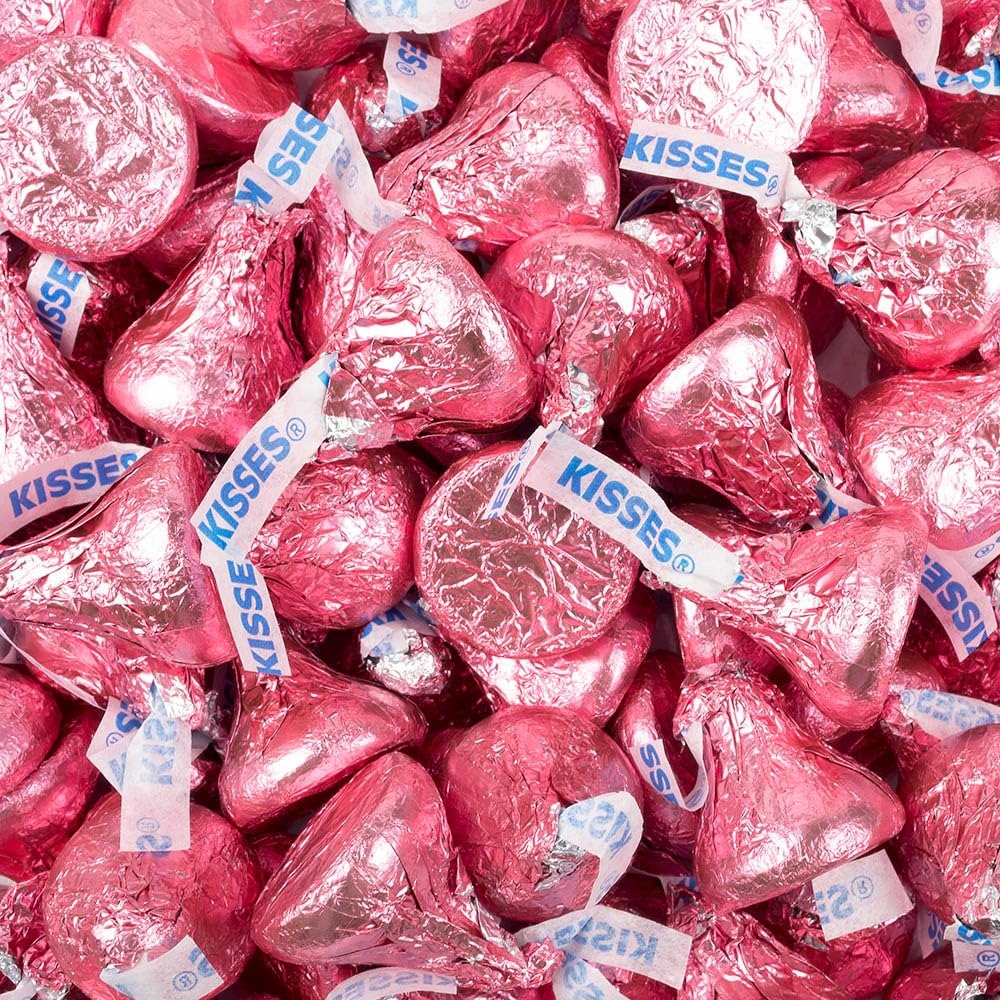
Item Name: 90ct Pink Candy Kisses Milk Chocolate (Approximately 90 pcs)
Bullet Point: Item Package Quantity: 1
Product Description: A perfect addition to your candy buffet, thank you bags, wedding shower guest party favors, or bachelorette decorations. Your friends and party guests will love this sweet little treat after cake, games, and presents! Check out all of the custom and bulk designs by Just Candy. <br><br> Because the best things in life are meant to be shared, give the candy you love with those you love most at Just Candy. Just Candy will help you tie the knot with our complete selection of wedding candy, gifts, wedding favors, favor supplies, and everything you need to build a wedding candy buffet. Find candy perfect for all facets of your special celebration, whether that may be your bridal shower, engagement party, bachelorette party, rehearsal dinner, and more. From edible candy place cards to chocolate party favors, our easy to use customizable options let you add just the right personal touch your guests are sure to remember. Choose from an assortment of candy and wrapping options to add your own image, initials, wedding anniversaryâ€“just about anything you want! They say it can't be done, but Just Candy makes planning a wedding easy and fun.
Value: 14.43
Unit: Ounce

Price: 29.99